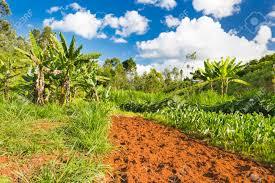
Hapa ni kwenye shamba, shamba hili lina mimea ya mboga na pia kuna ndizi. Kuna ndizi ambazo zimepangwa na kupandwa kwenye [cs]laini[cs], na zimekomaa. Ndizi hizi zinaonekana kuwa zilipandwa kitambo.